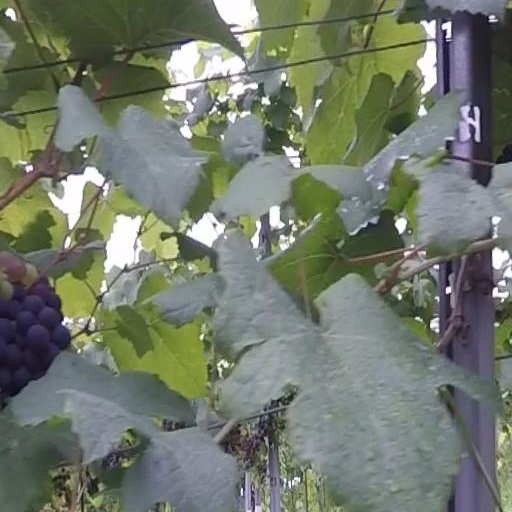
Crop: grape